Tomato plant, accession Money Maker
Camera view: horizontal (90 deg, fisheye); turntable rotation: 60 degrees
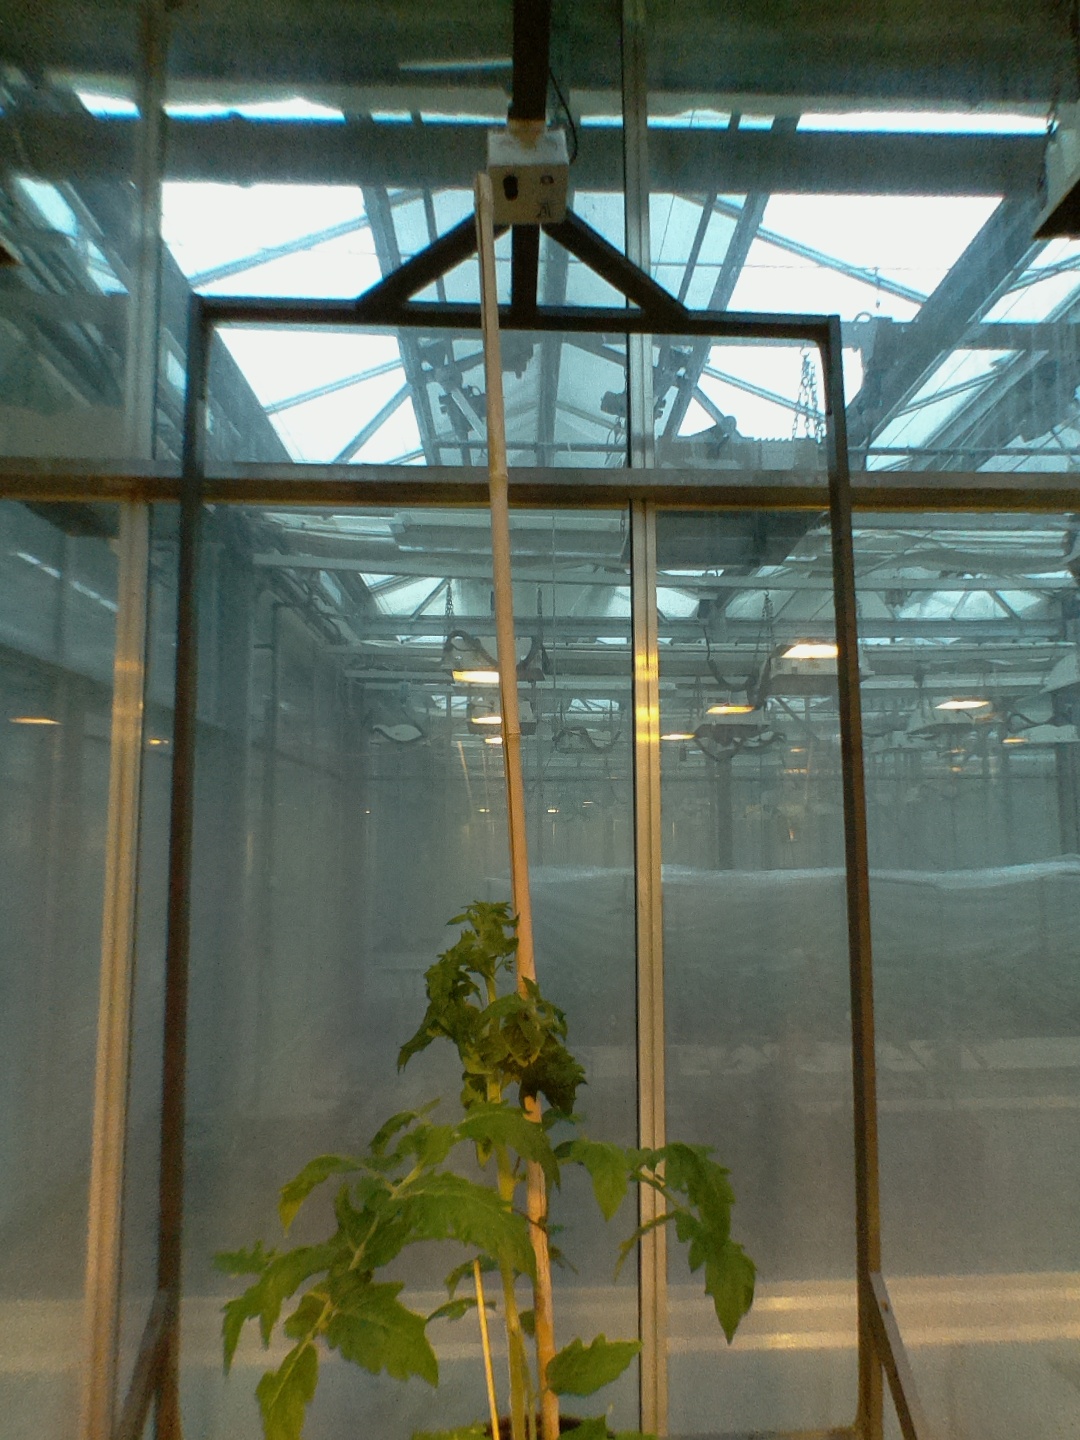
BBCH growth stage 53: 3 inflorescences visible